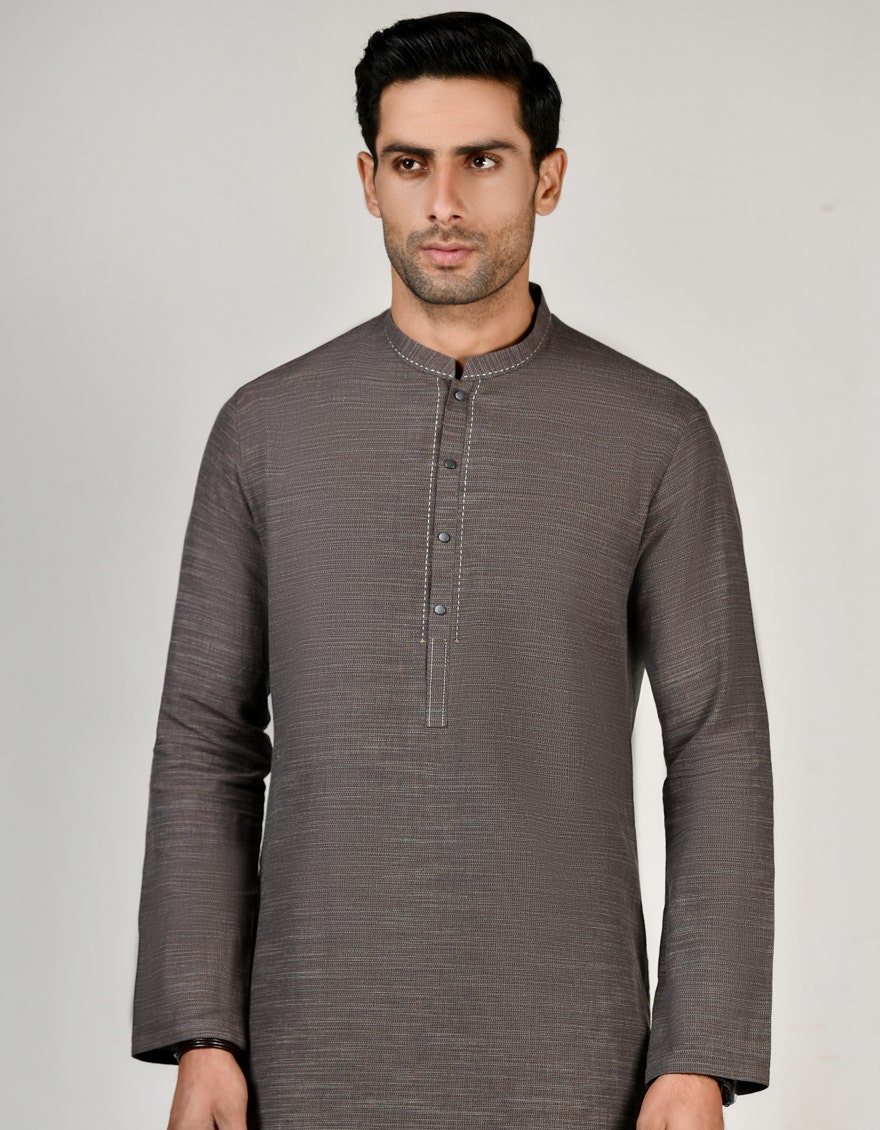
grey kurta